I.C. Kill

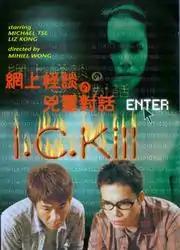
VHS cover

I.C. Kill is a 1999 Hong Kong horror film directed by Mihiel Wong and starring Michael Tse and Liz Kong. This film features realistic presentations of the internet.